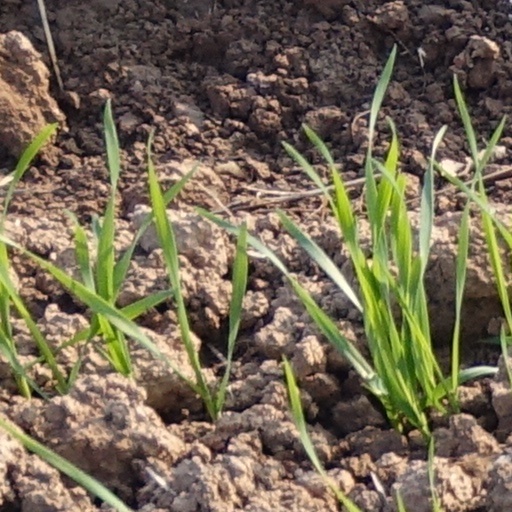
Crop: wheat